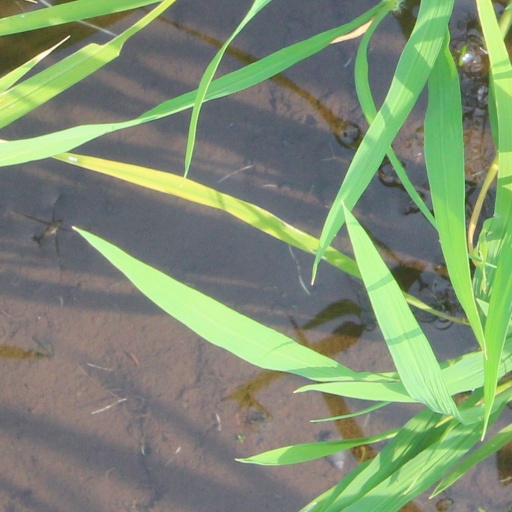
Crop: rice